Antonov An-72

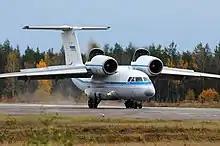
An unusual design feature of the An-72 is the use of the Coandă effect to improve STOL performance, using engine exhaust gases blown over the wing's upper surface to boost lift.

The An-72 first flew on and was likely developed as a response to the never-manufactured USAF Advanced Medium STOL Transport (AMST) initiated ten years earlier. Produced in tandem with the An-72, the An-74 variant adds the ability to operate in harsh weather conditions in polar regions, because it can be fitted with wheel-skis landing gear, de-icing equipment, and a number of other upgrades, allowing the aircraft to support operations in Arctic or Antarctic environments. Other An-72 versions include the An-72S VIP transport and An-72P maritime patrol aircraft.